Harriett Brims

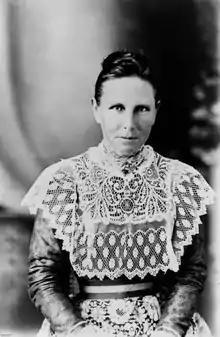
Self portrait of Harriett Pettifore Brims (1864-1939), Australian photographer

Harriet Pettifore Brims (1864–1939) was a pioneer female commercial photographer in Queensland, Australia. She opened a photographic studio in Ingham, Queensland before moving to Mareeba in 1904, where she established a new studio until she moved to Brisbane in 1914. Her photographic work provides information on people and places in the pioneer days of North Queensland.